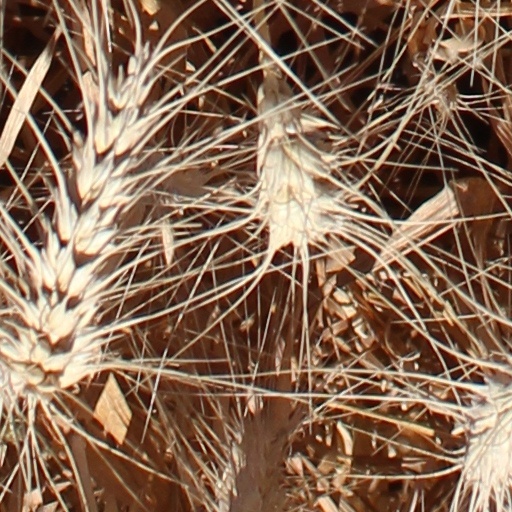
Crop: wheat